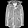
Label: Coat